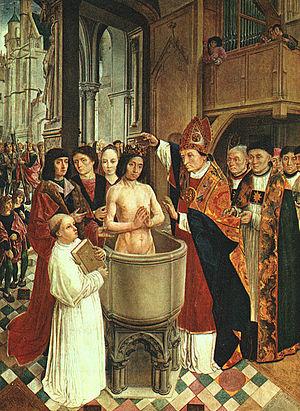
Ce panneau est l'un des quatre éléments conservés du retable peint pour l'église Saint-Leu-Saint-Gilles de Paris